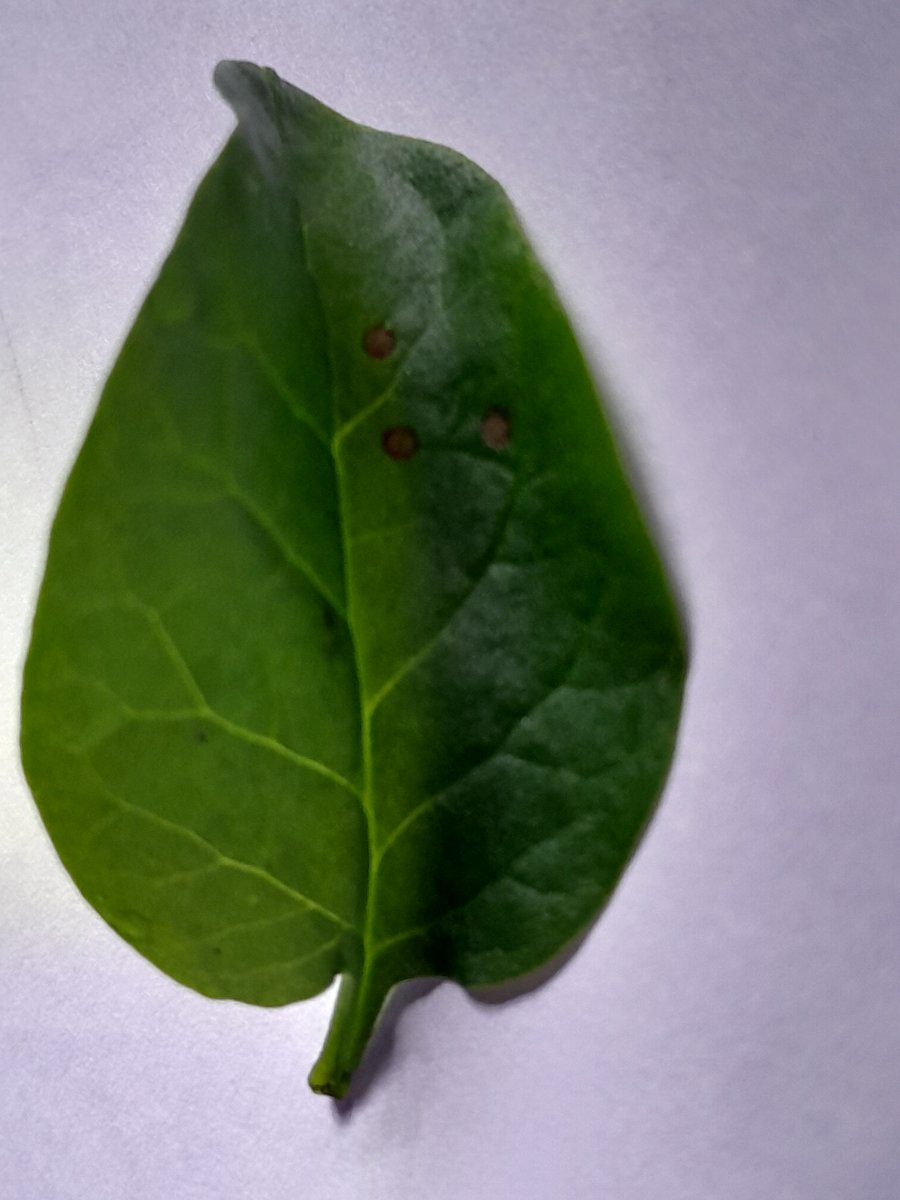
Label: Bacterial-Spot